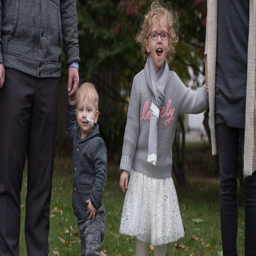
a little boy and girl stand holding hands with their parents .